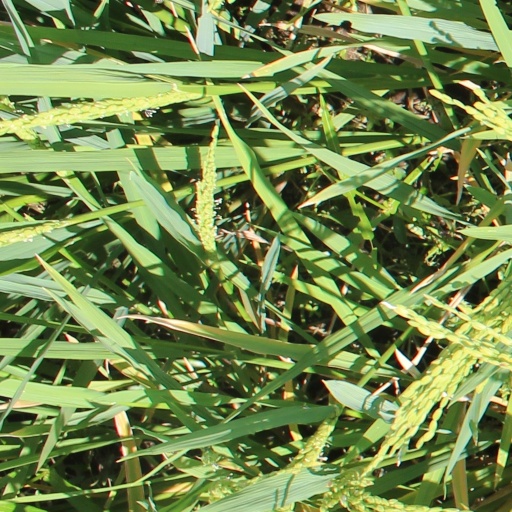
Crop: rice